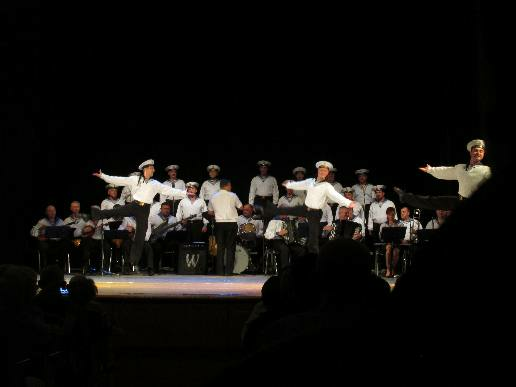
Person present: Yes